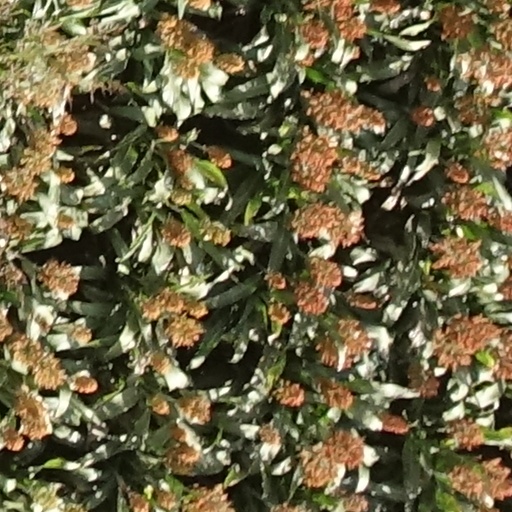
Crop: sorghum